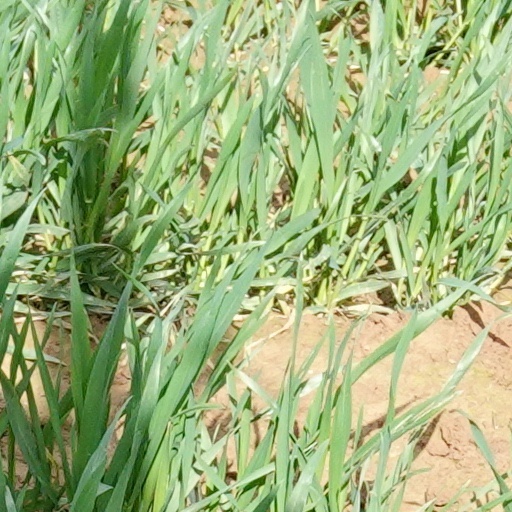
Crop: wheat